Archimedes Palimpsest

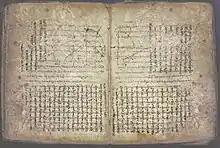
The Archimedes Palimpsest

Archimedes lived in the 3rd century BC and wrote his proofs as letters in Doric Greek addressed to contemporaries, including scholars at the Great Library of Alexandria. These letters were first compiled into a comprehensive text by Isidorus of Miletus, the architect of the Hagia Sophia patriarchal church, sometime around AD 530 in the then Byzantine Greek capital city of Constantinople.